Sidewalk Prophets

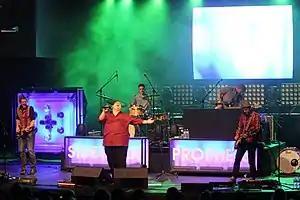
Sidewalk Prophets in 2013

Sidewalk Prophets is an American contemporary Christian music band from Nashville. Their album "These Simple Truths" contained the single "The Words I Would Say" which is also featured on "WOW Hits 2010" and "WOW Hits 2011". The group won the 2010 GMA Dove Award for New Artist of the Year.